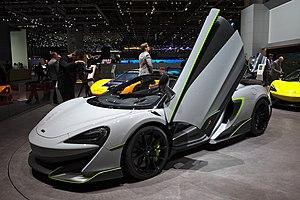
La McLaren 600LT est une supercar du constructeur automobile britannique McLaren Automotive, produite à partir de 2018 et basée sur la McLaren 570S. Elle est le troisième modèle Long Tail du constructeur et la version la plus puissante de la famille des « Sports Series » avant l'arrivée de la McLaren 620R.
La 570S est une supercar produite par le constructeur automobile britannique McLaren depuis 2015.